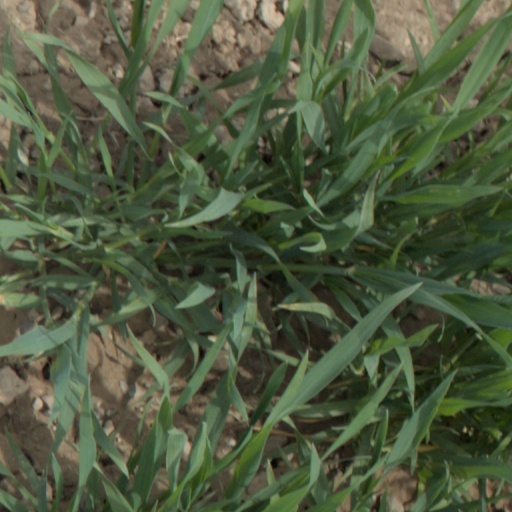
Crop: wheat